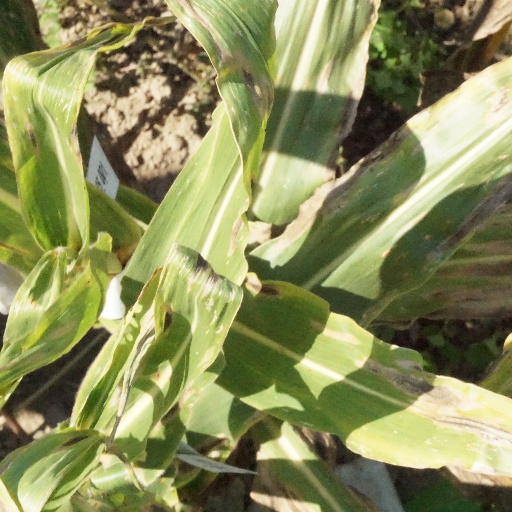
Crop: maize; corn